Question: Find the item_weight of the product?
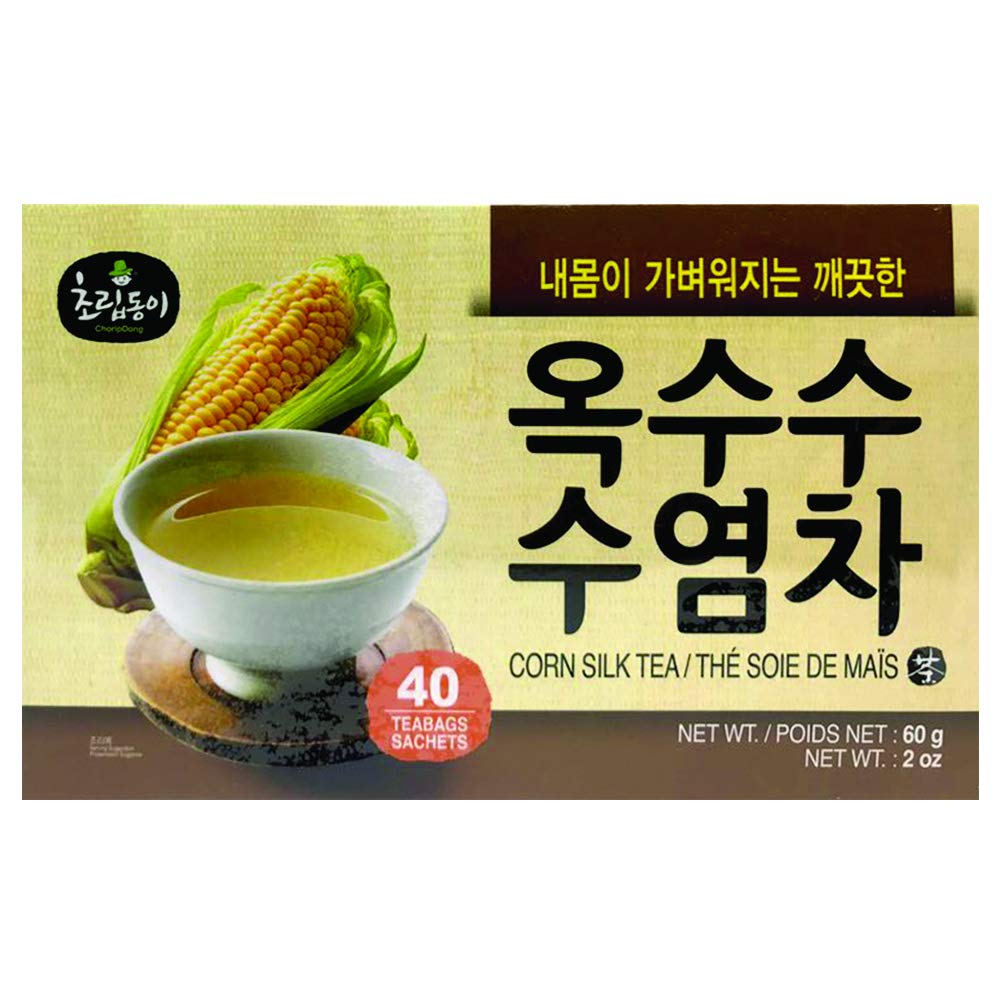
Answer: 60.0 gram